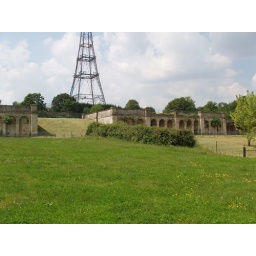
The clear grass slope in the lower terrace is where the north side steps once were.